Ximbo

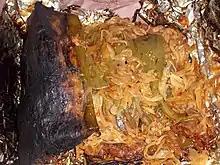
The ximbo, Hueypoxtla.

Ximbo (from "nximbo" meaning “the heart of the maguey”) is a traditional pit-barbecued pork dish from the Mexican states of Hidalgo and México. It originated in the Mezquital Valley, mainly in the municipality of Actopan. "Ximbo" is an Otomi word. It is generally made from pork, beef, pork cueritos, fish, and chicken fried in chili sauce with nopalitos, cumin, oregano, and onions. It is then wrapped in small packages made of century plant leaf.